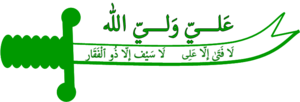
Sayyid Hünkar Hadji Bektaş Veli, descendant du Prophète par Ali ar-Rida. Son vrai nom est Muhammed Bektaş ; au cours de sa vie, il a pris les titres hunkar, hadji et veli, le mot hunkar signifie « celui qui crée le miracle », le mot hadji « il sera allé à la Mecque » et veli « celui qui porte la sagesse » : c'est l'un des noms qui est porté par l'imam Ali. Dans les cérémonies religieuses, donc dans le samā‘, son nom est cité.
Le bektashisme est un ordre religieux ésotérique, issu de la mouvance soufi de l'islam à l'origine même de nombreux autres ordres batinites et considéré comme une branche du chiisme car ses adeptes montrent un intérêt particulier pour l'Imam ʿAlī ibn Abī T̩ālib. Beaucoup de ses rites sont spécifiques au bektachisme.
L'alévisme regroupe des membres de l'islam dits hétérodoxes et revendique en son sein la tradition universelle et originelle de l'islam et plus largement de toutes les religions monothéistes. L'alévisme se rattache au chiisme duodécimain à travers le sixième imam et à Haci Bektaş Veli, fondateur de l'ordre des bektachi dont la généalogie mythique remonte aussi au sixième imam. Il se classe dans les traditions soufies et ses croyances sont assimilables au panenthéisme. Bien qu'il soit de tradition très ancienne, certains voient en l'alévisme une philosophie et une croyance propre à lui-même hors de l'islam, et d'autres un courant « libéral » ou « progressiste » de l'islam dont les dogmes diffèrent de ceux du sunnisme et du chiisme dit jafarisme.